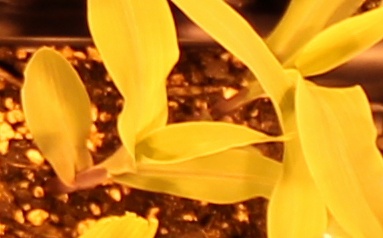
Label: Corn